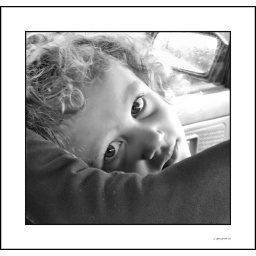
A soft focus picture of my lovely neice Mia sitting proudly in her car seat.